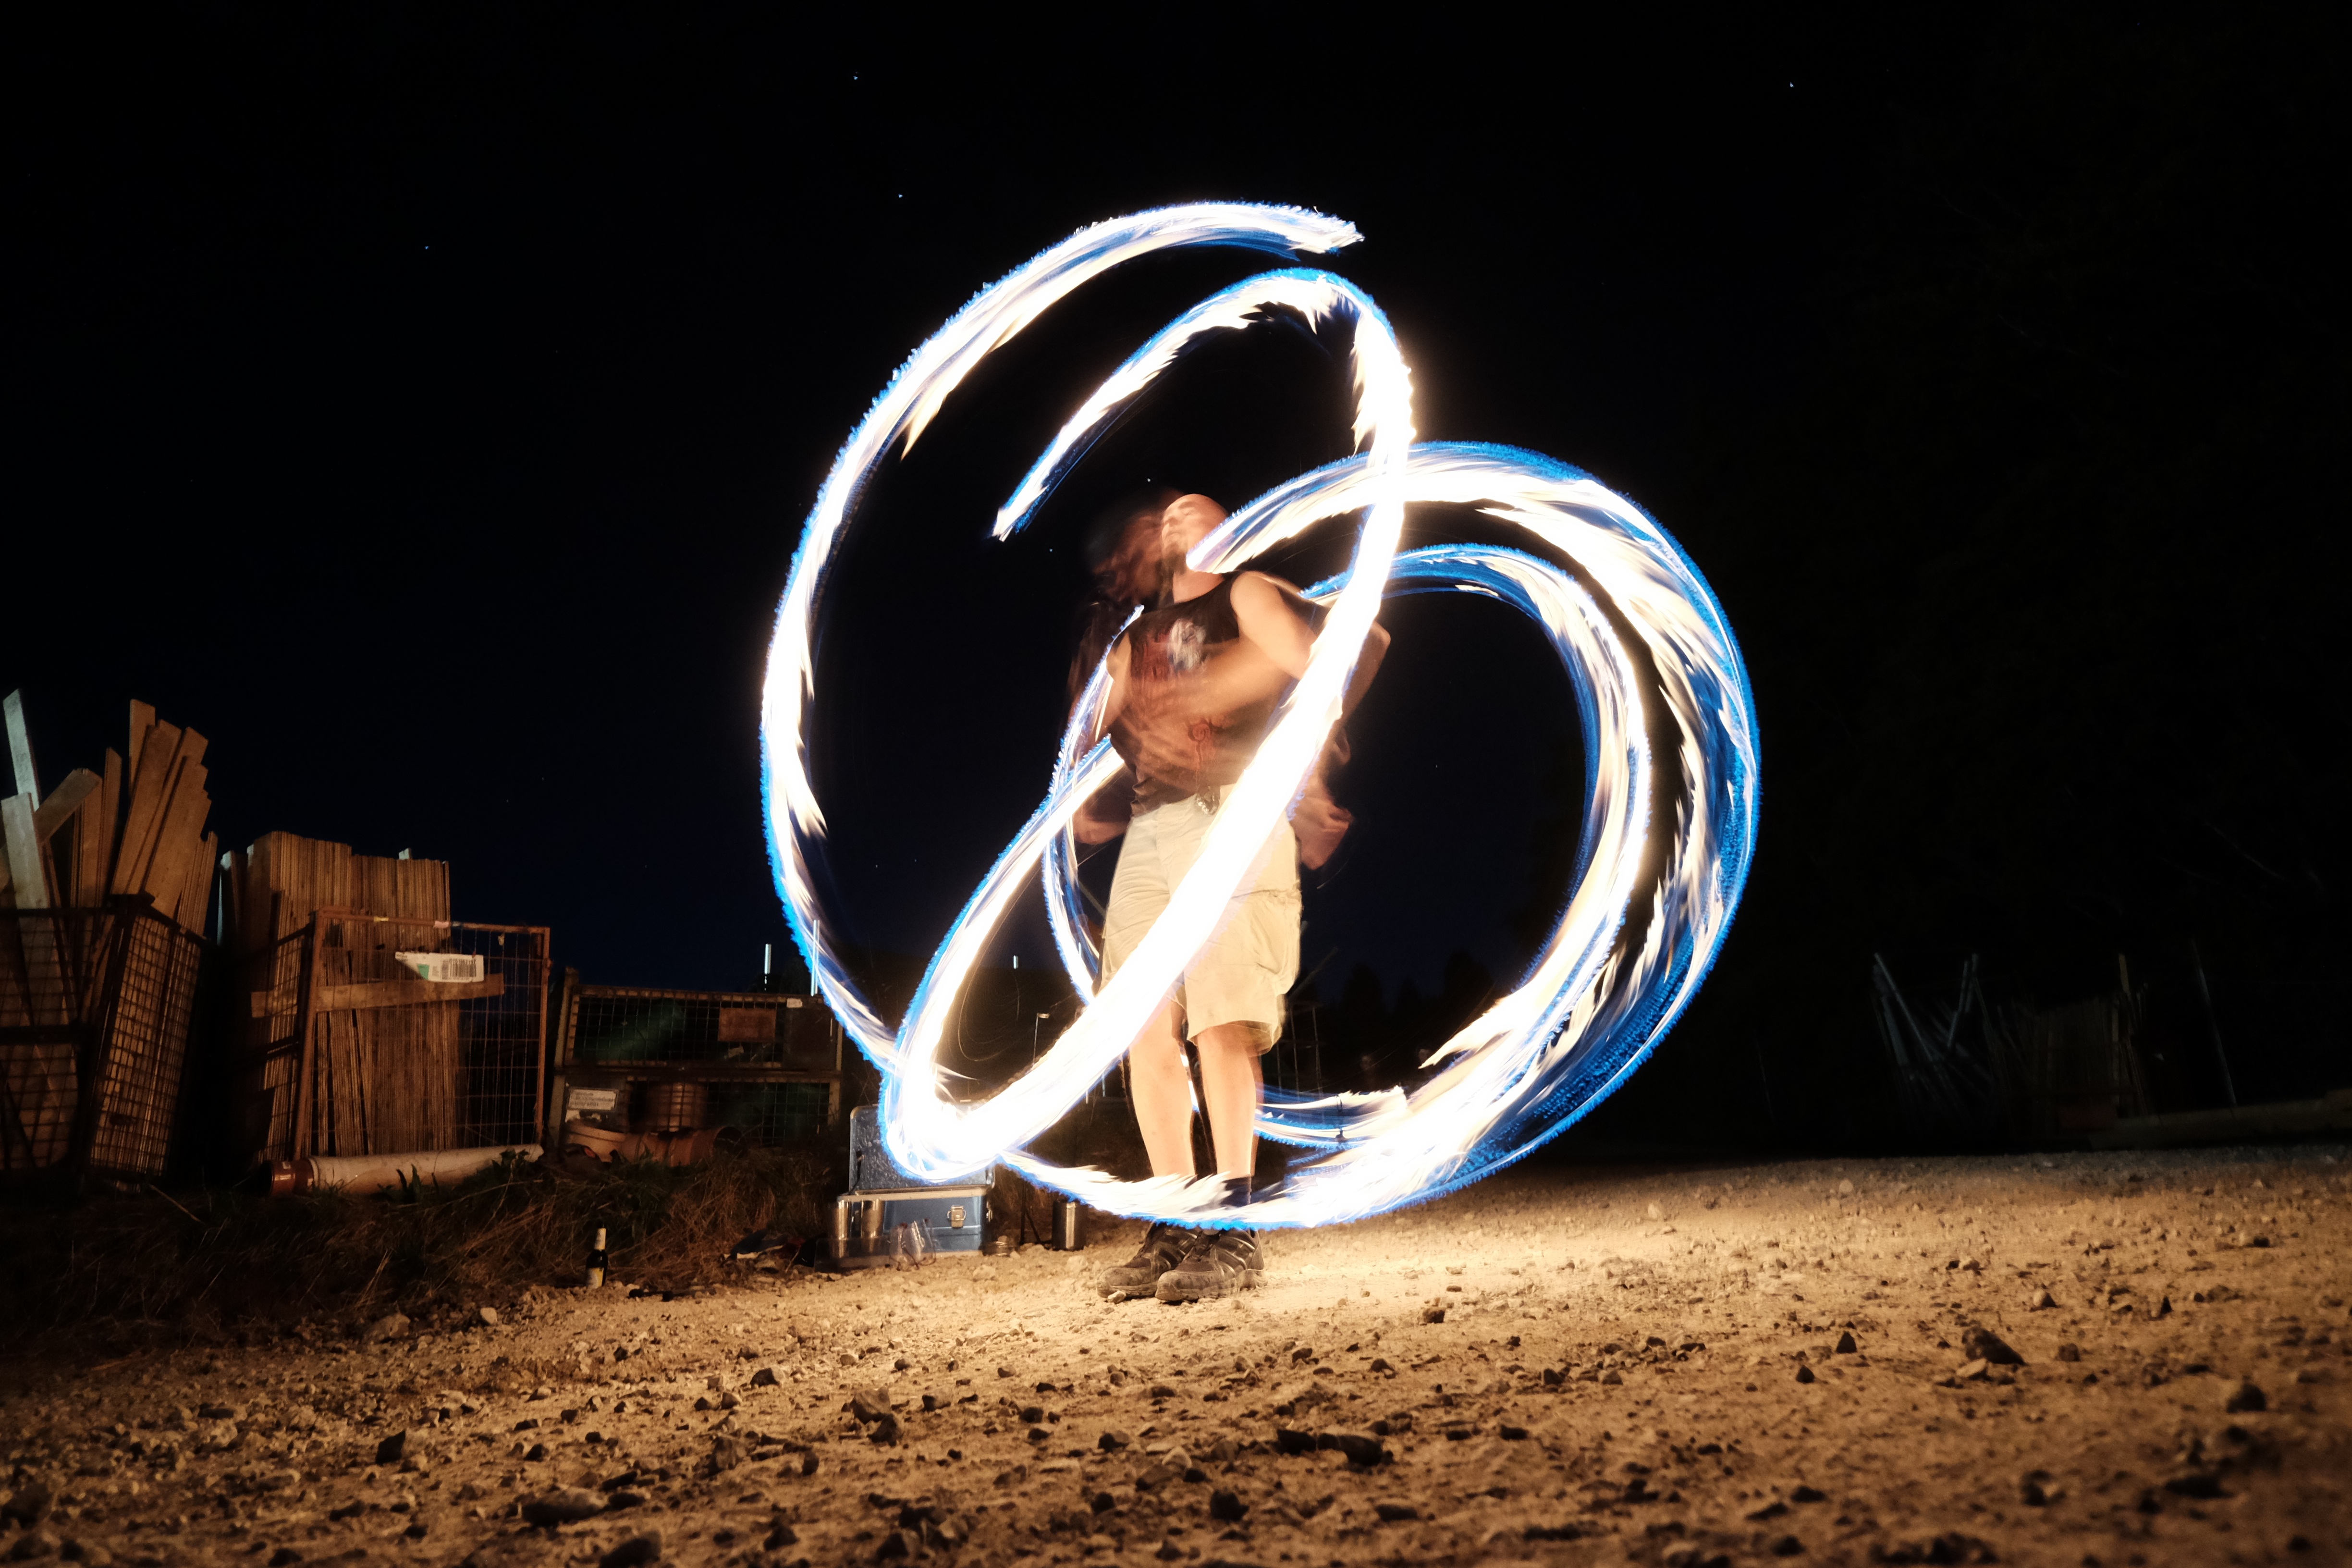
light, night, wheel, sparkler, dance, performance art, sports, event, entertainment, performing arts, poi